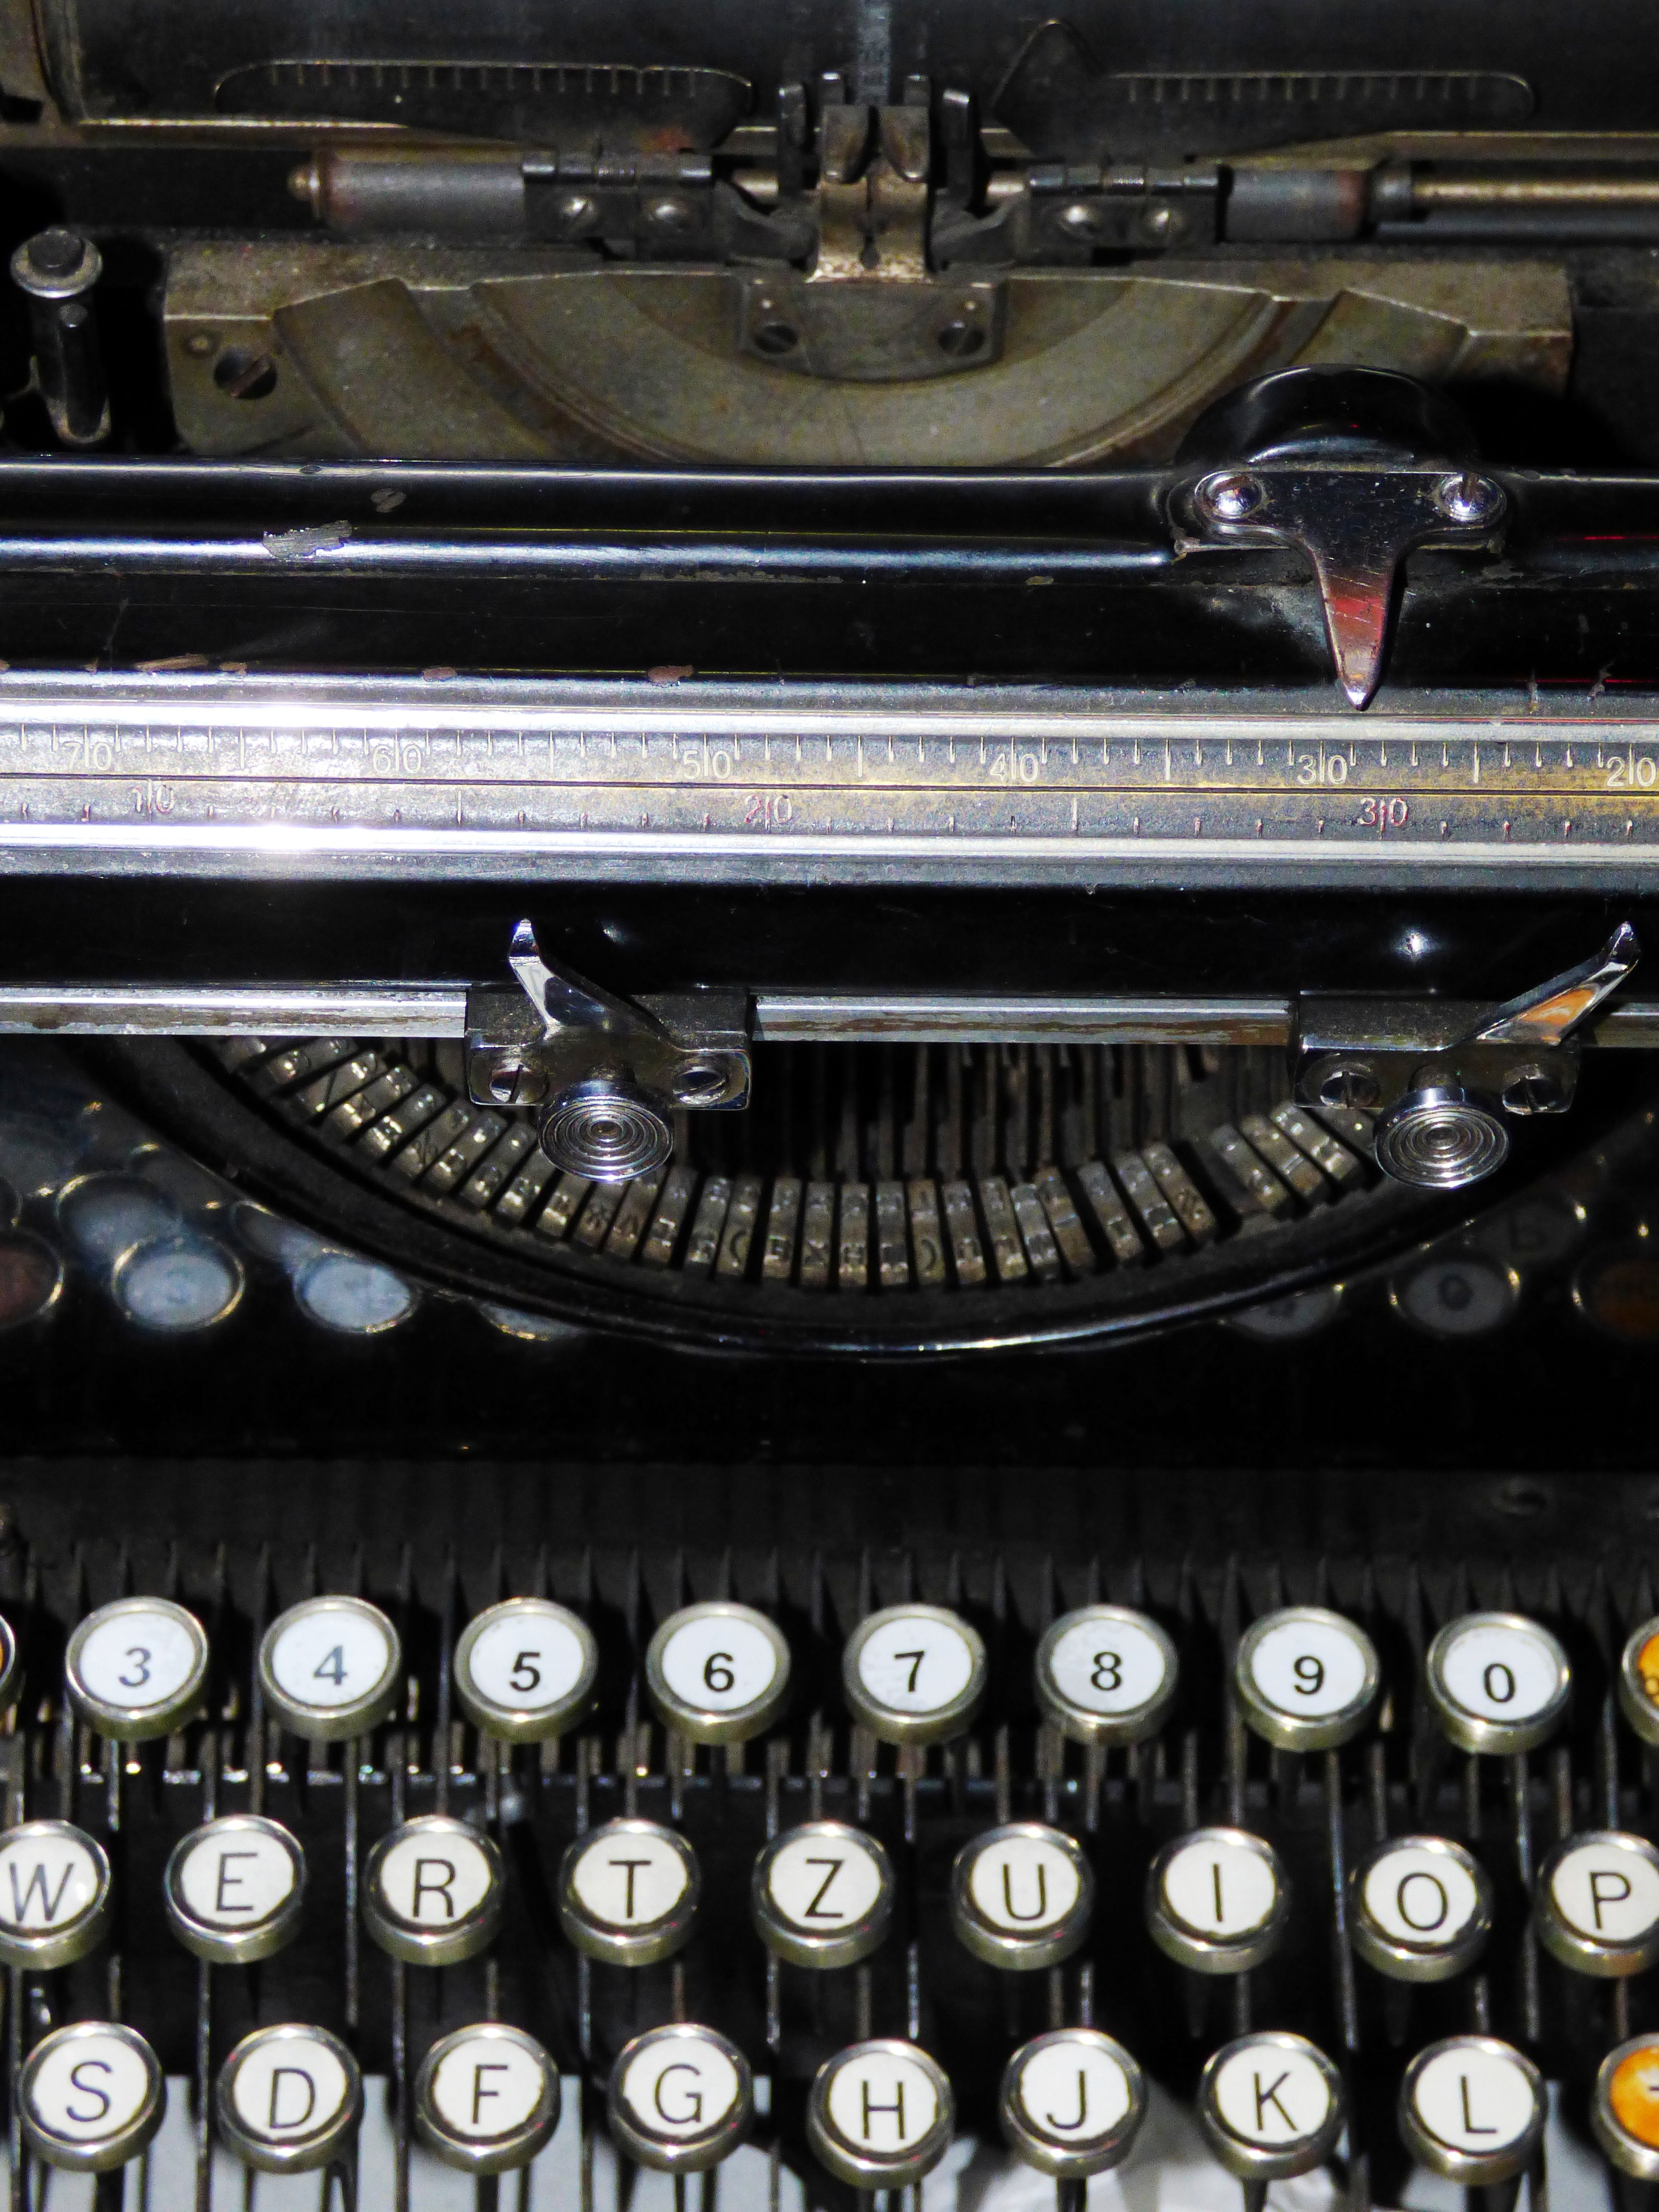
writing, book, typewriter, monument, letter, print, machine, writer, font, automotive exterior, luxury vehicle, office equipment